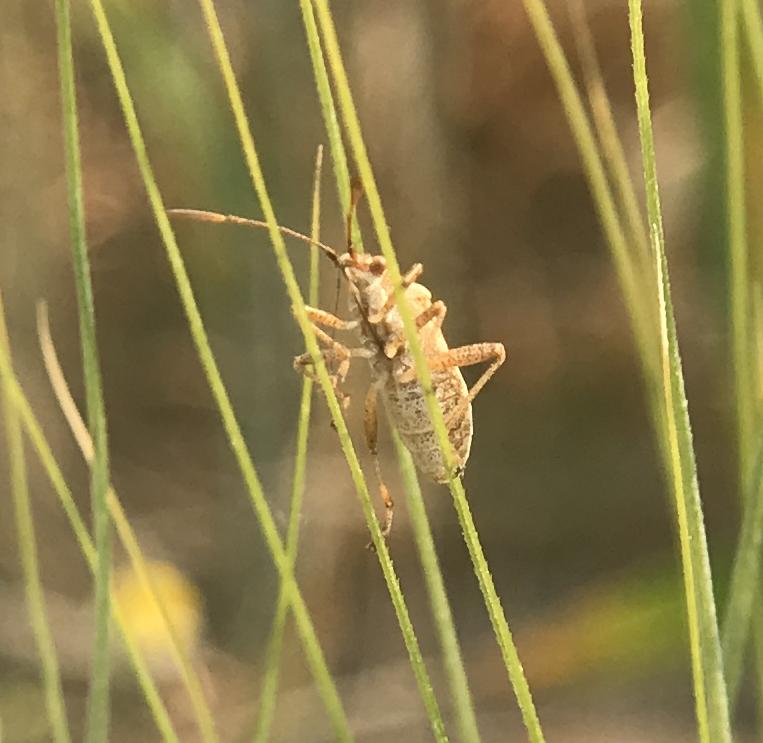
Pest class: lygus_bug